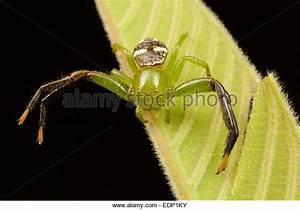
spider